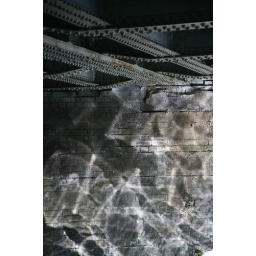
water reflections under bridge